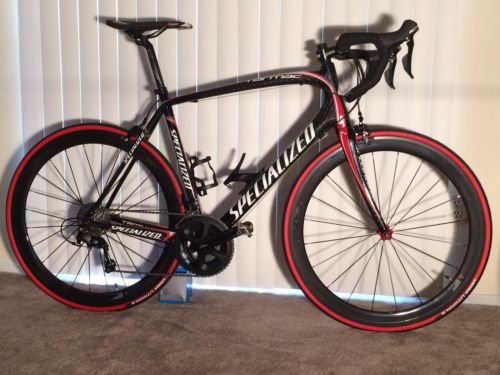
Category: bicycle